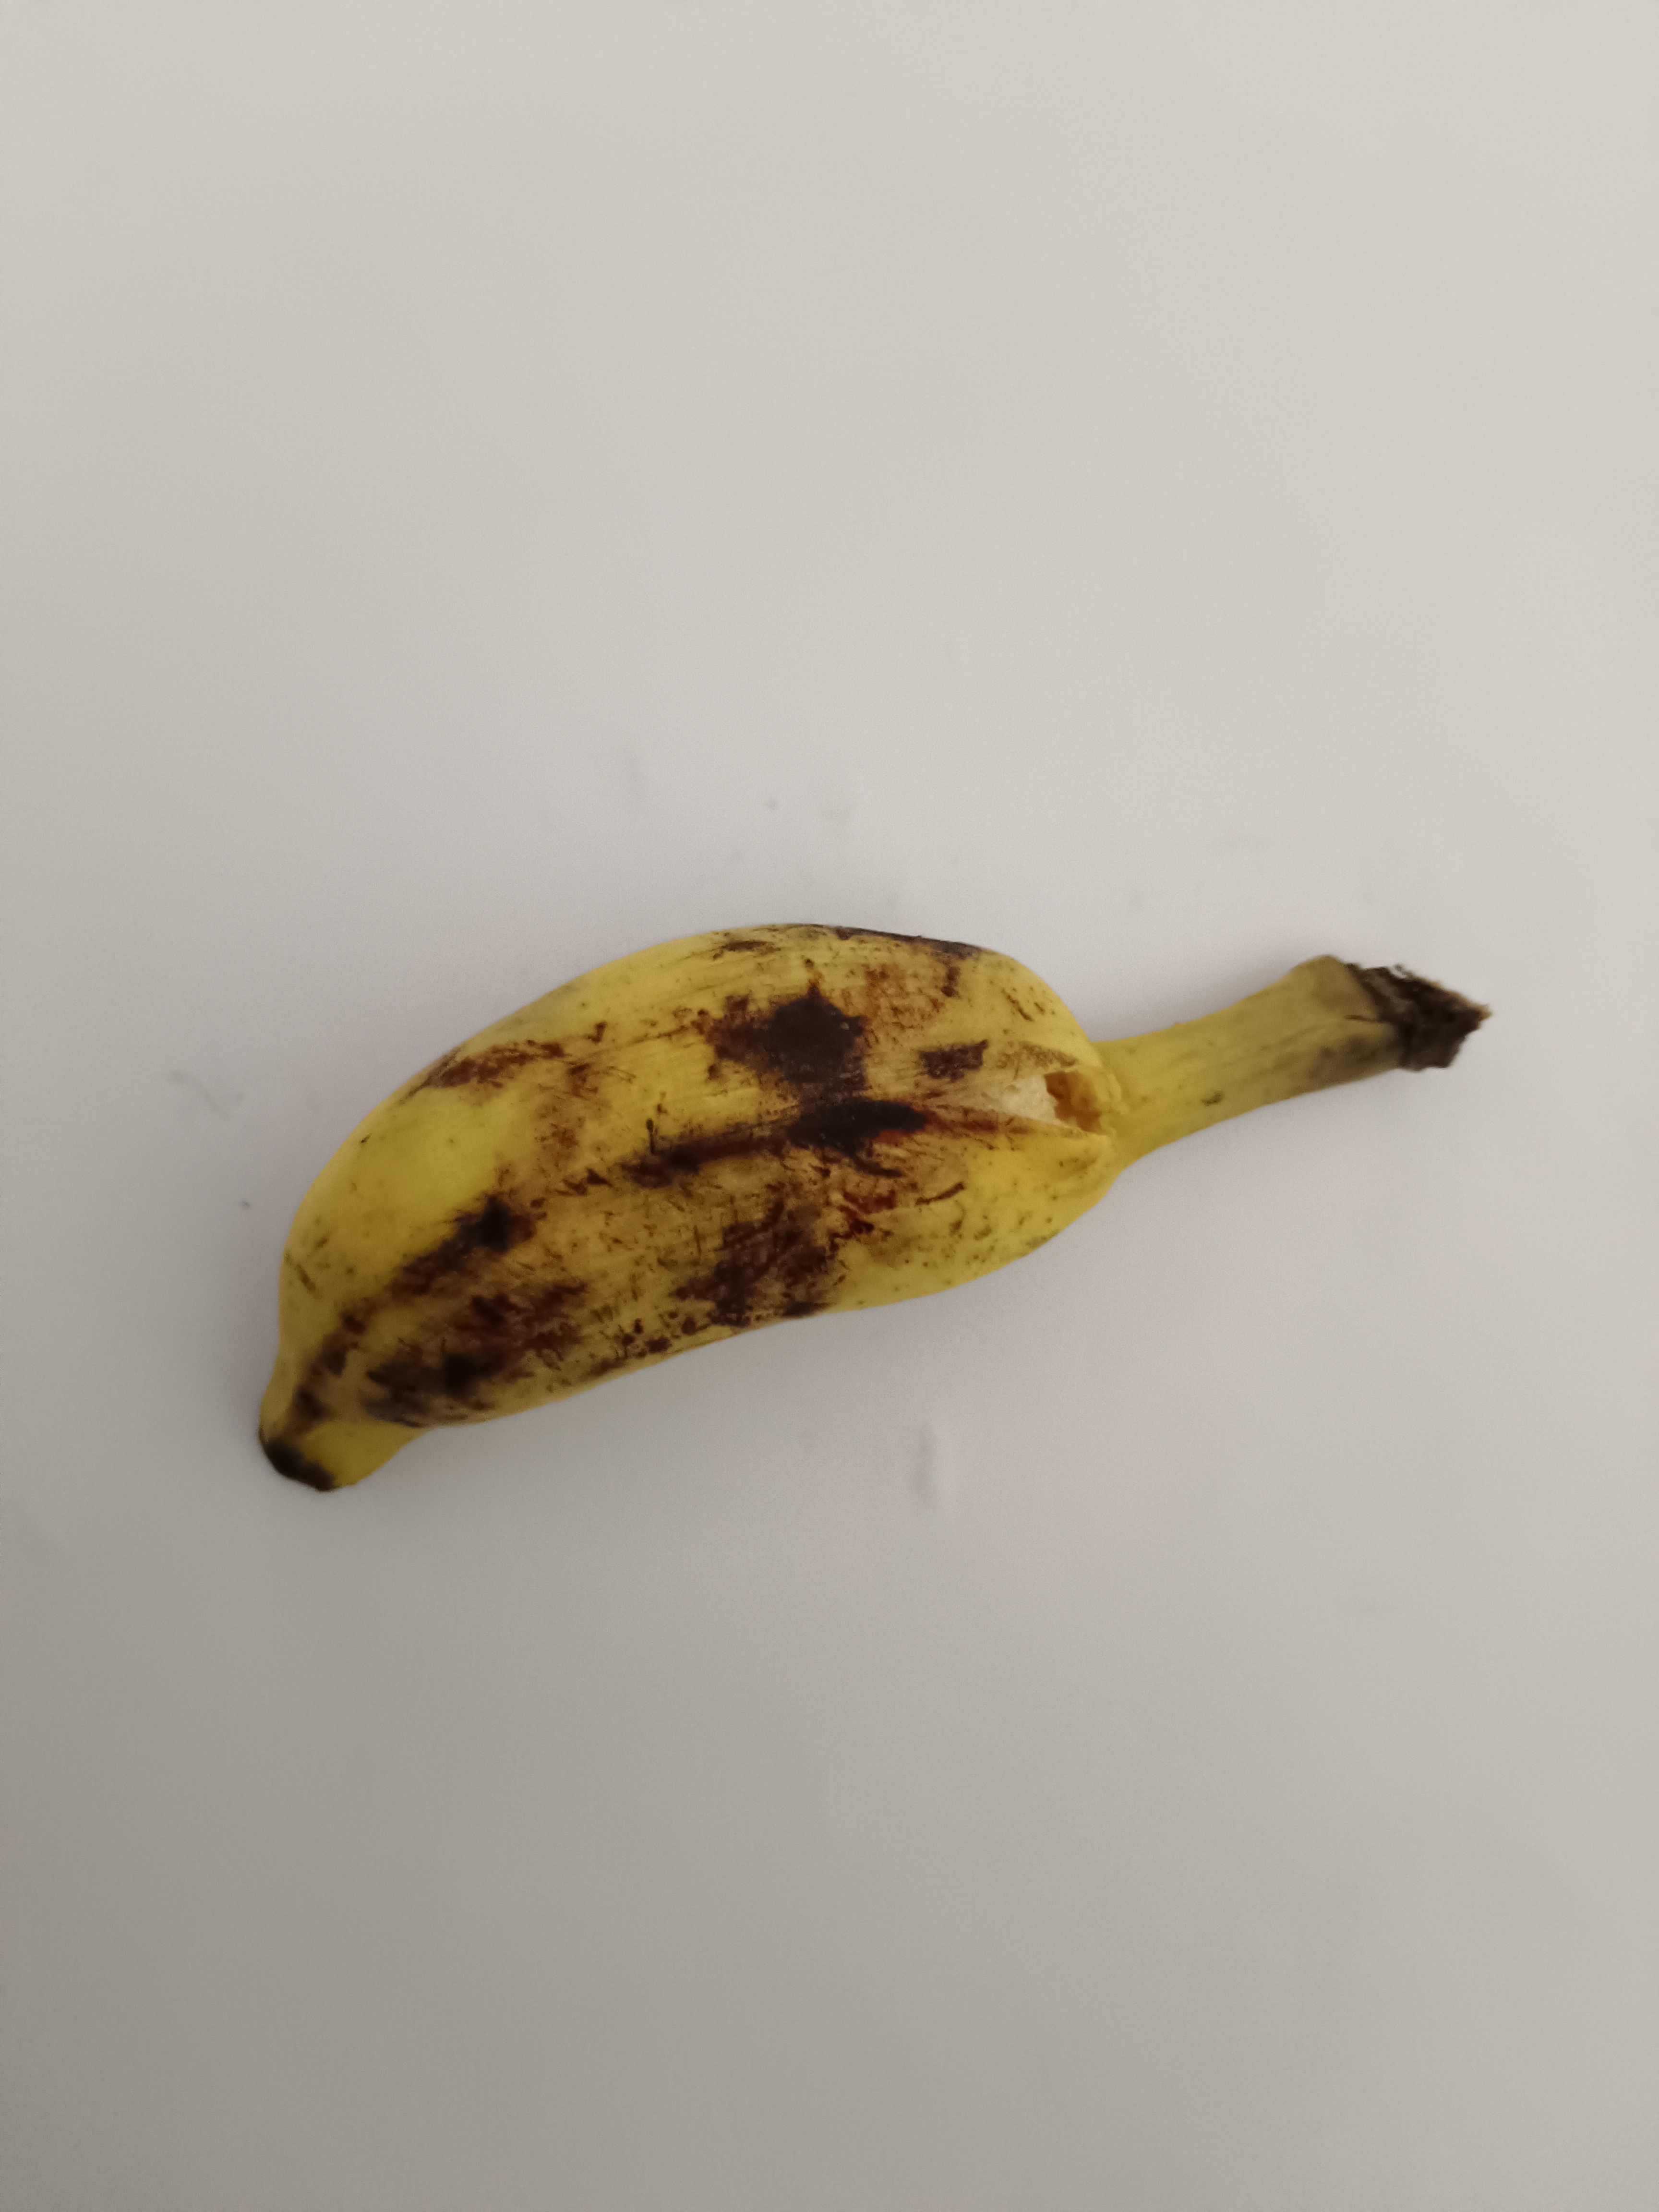
Banana variety: Champa